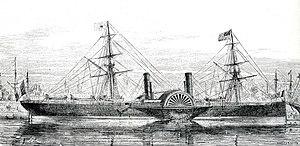
Le Washington est un paquebot à roues de la Compagnie générale transatlantique lancé en 1864.